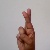
The image shows a hand gesture representing the letter 'R' in Indian Sign Language.